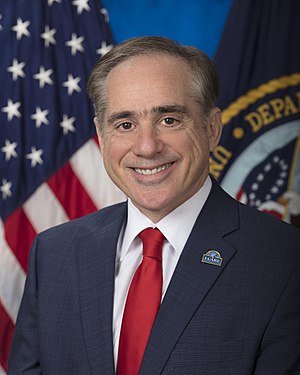
Regeringen Donald Trump / Sammensætning
David Shulkin
Regeringen Donald Trump tiltrådte som USA's regering den 20. januar 2017.